Tobias Sippel

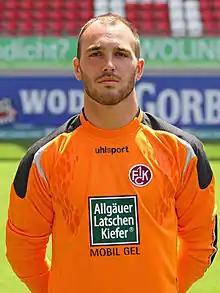
Sippel with Kaiserslautern in 2011

Tobias Sippel (born 22 March 1988) is a German professional footballer who plays as a goalkeeper.